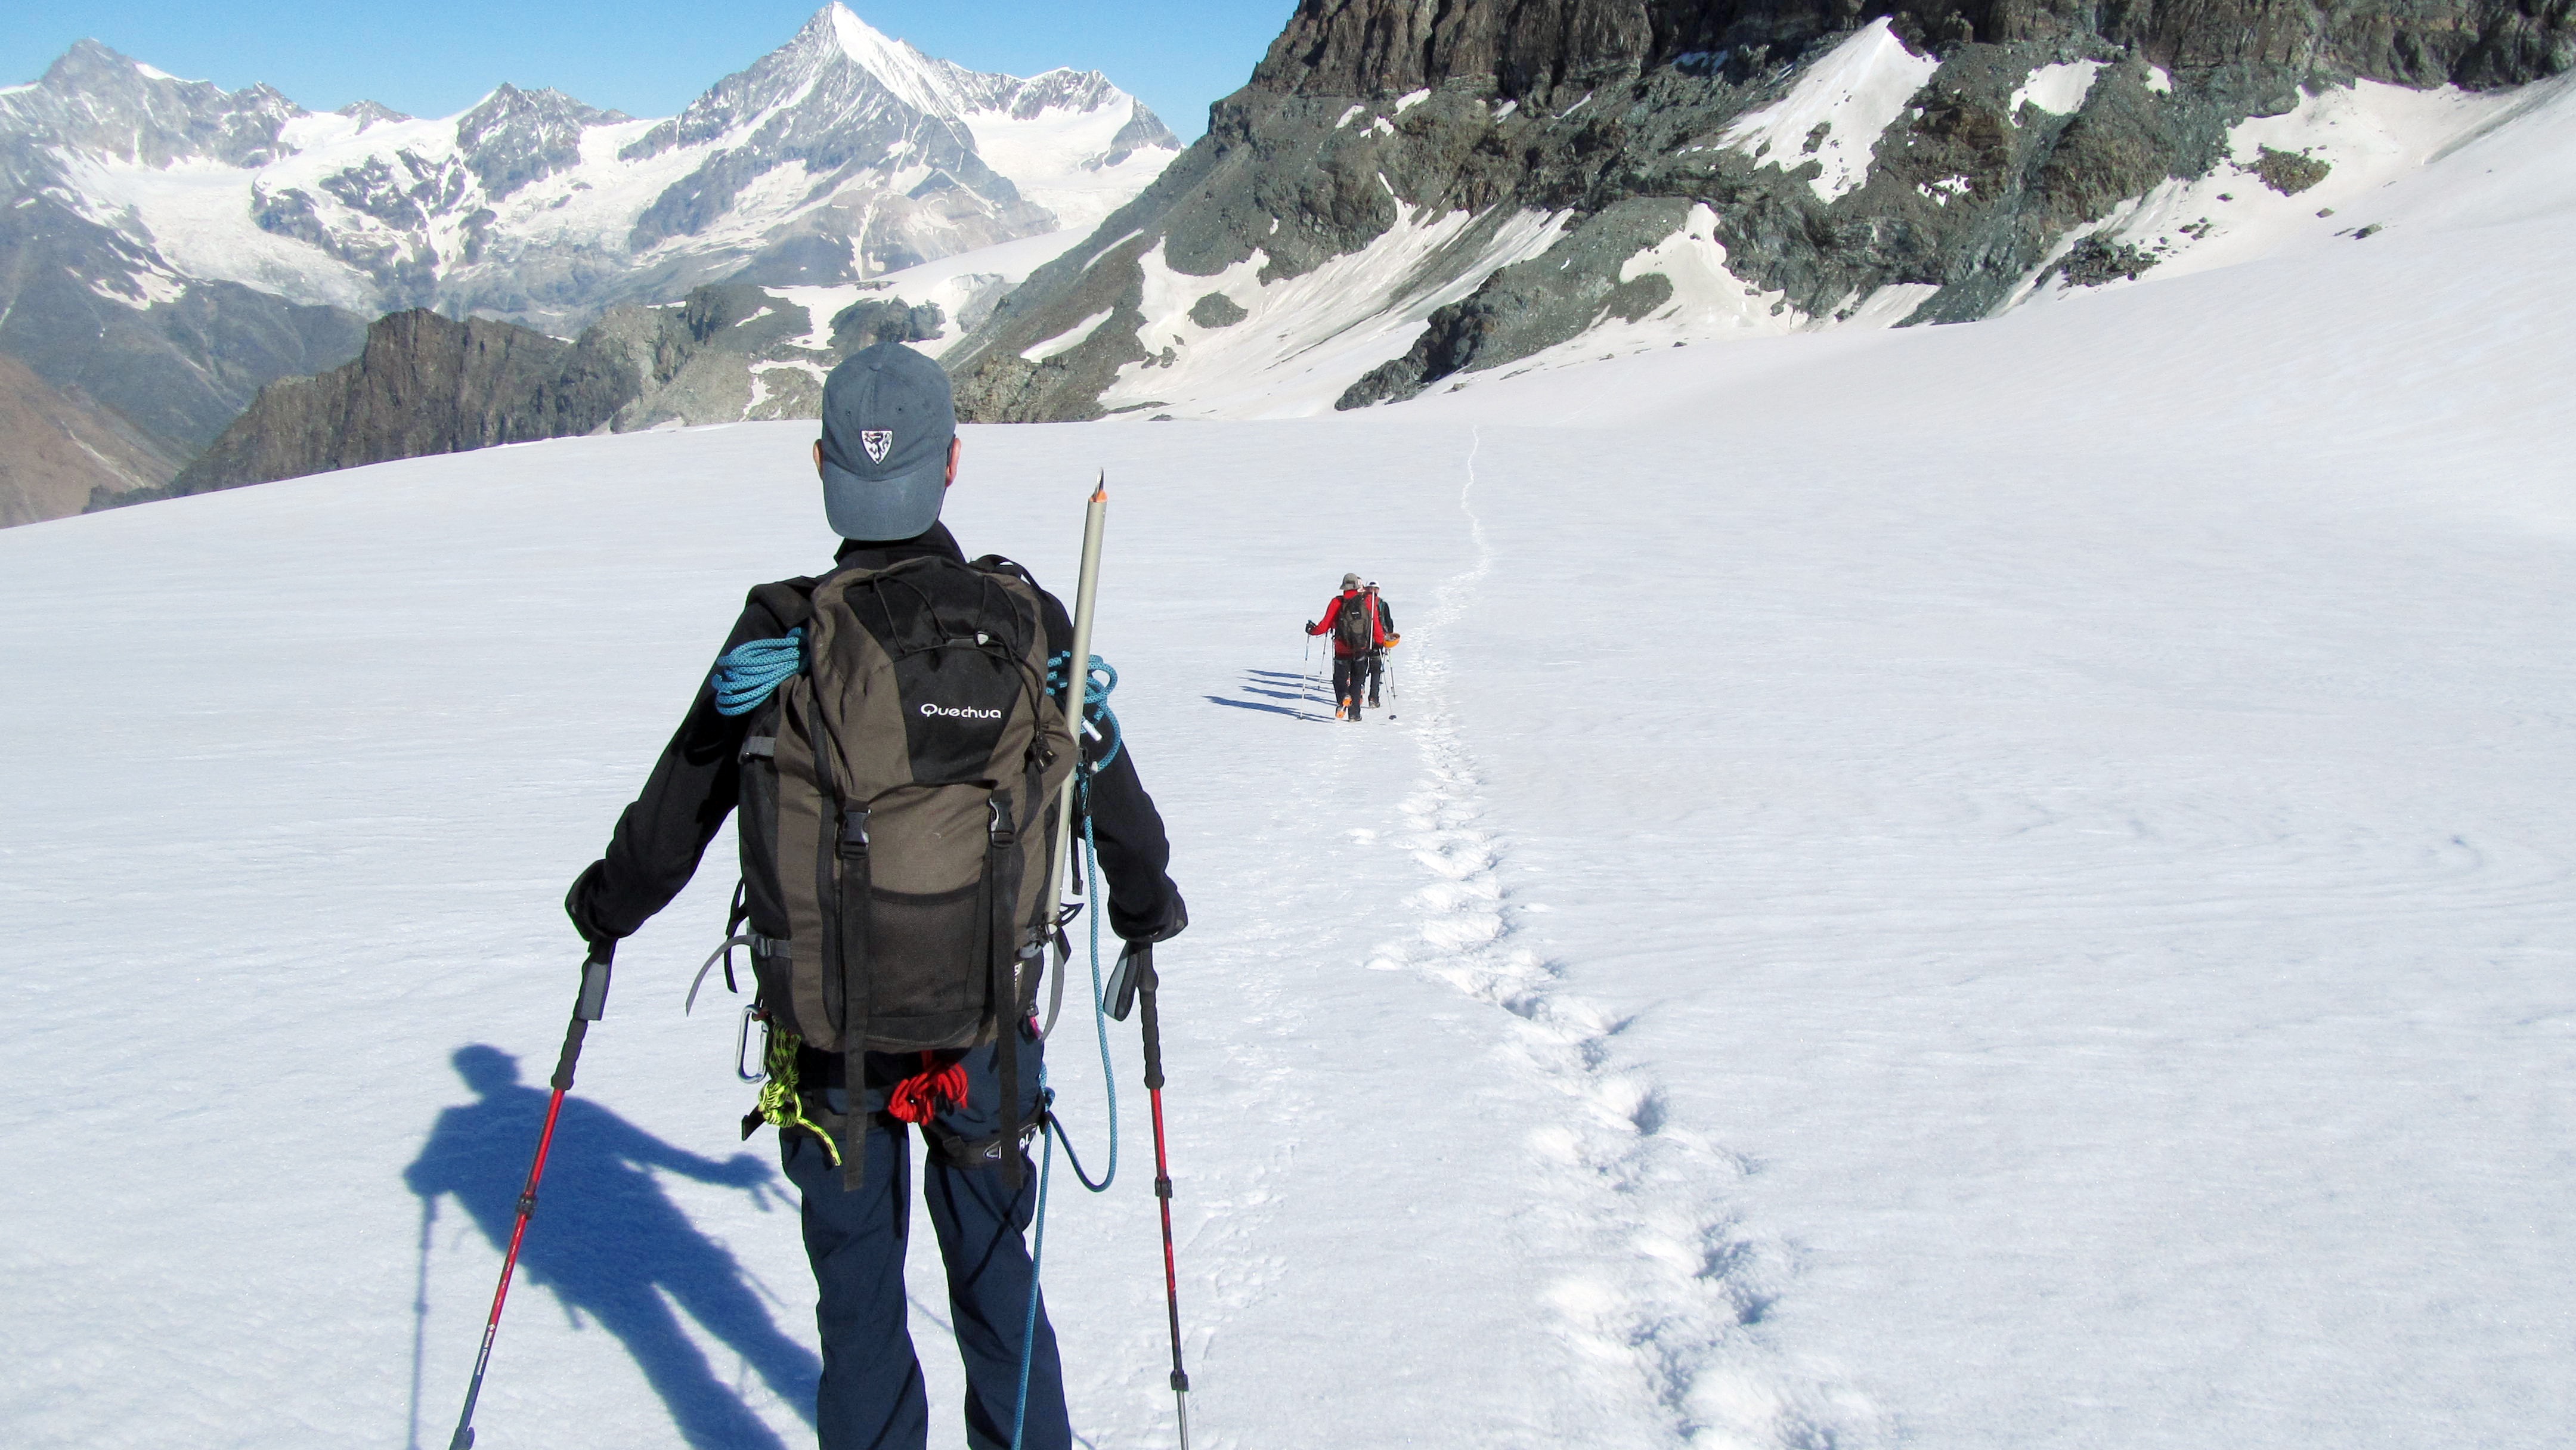
mountain, winter, hiking, adventure, mountain range, recreation, glacier, extreme sport, skiing, mountaineering, winter landscape, winter sport, sports, alps, downhill, ski, footwear, piste, ski touring, snowy landscape, nordic skiing, ski mountaineering, cordee, ski equipment, outdoor recreation, alpine skiing, geological phenomenon, mountain guide, telemark skiing, ski cross